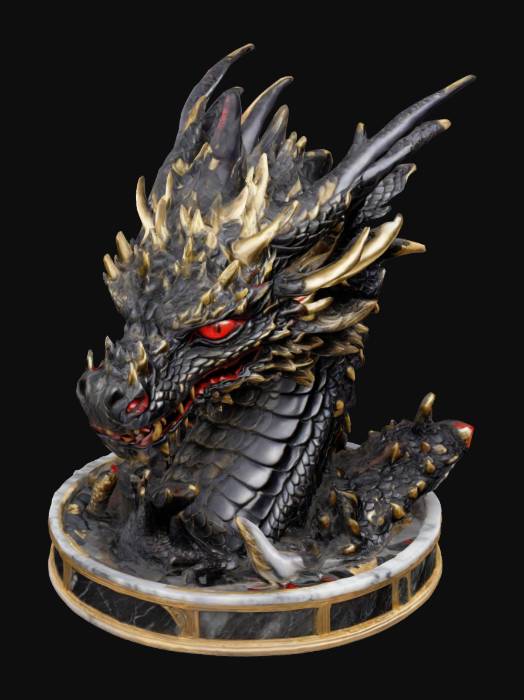
미적 점수 (1~10점): 6